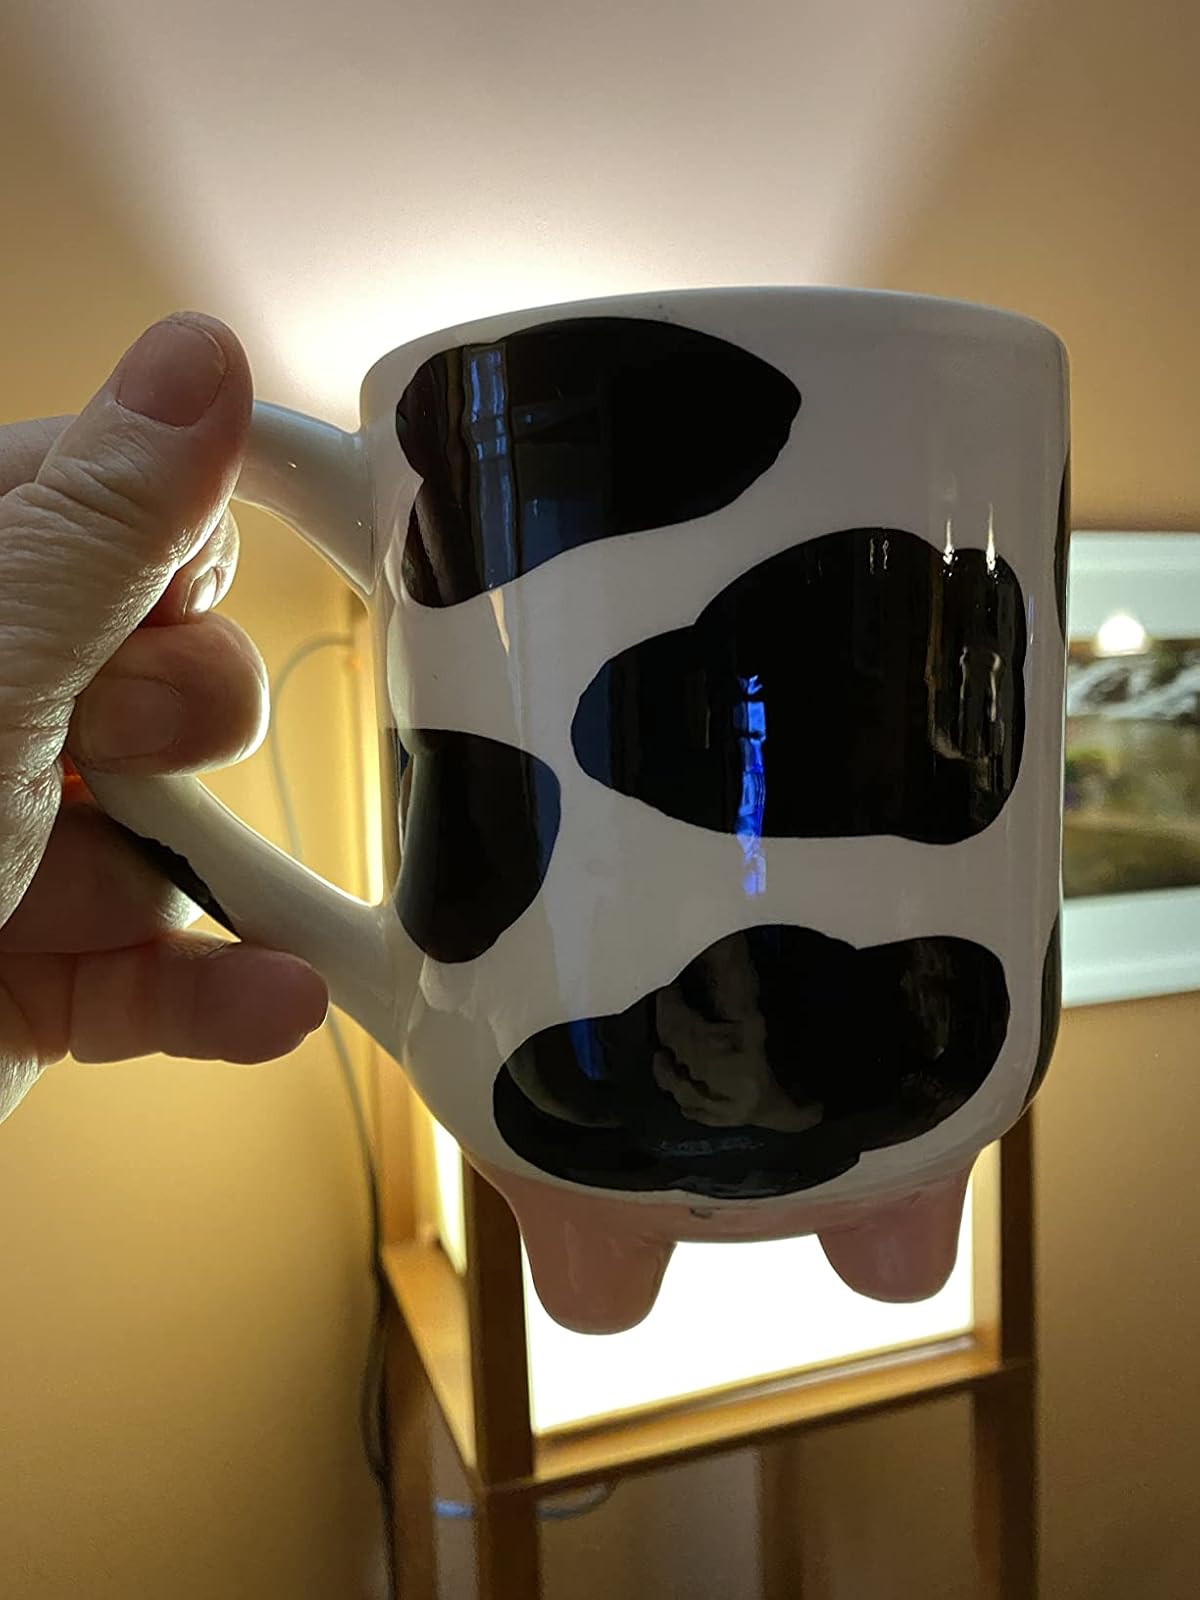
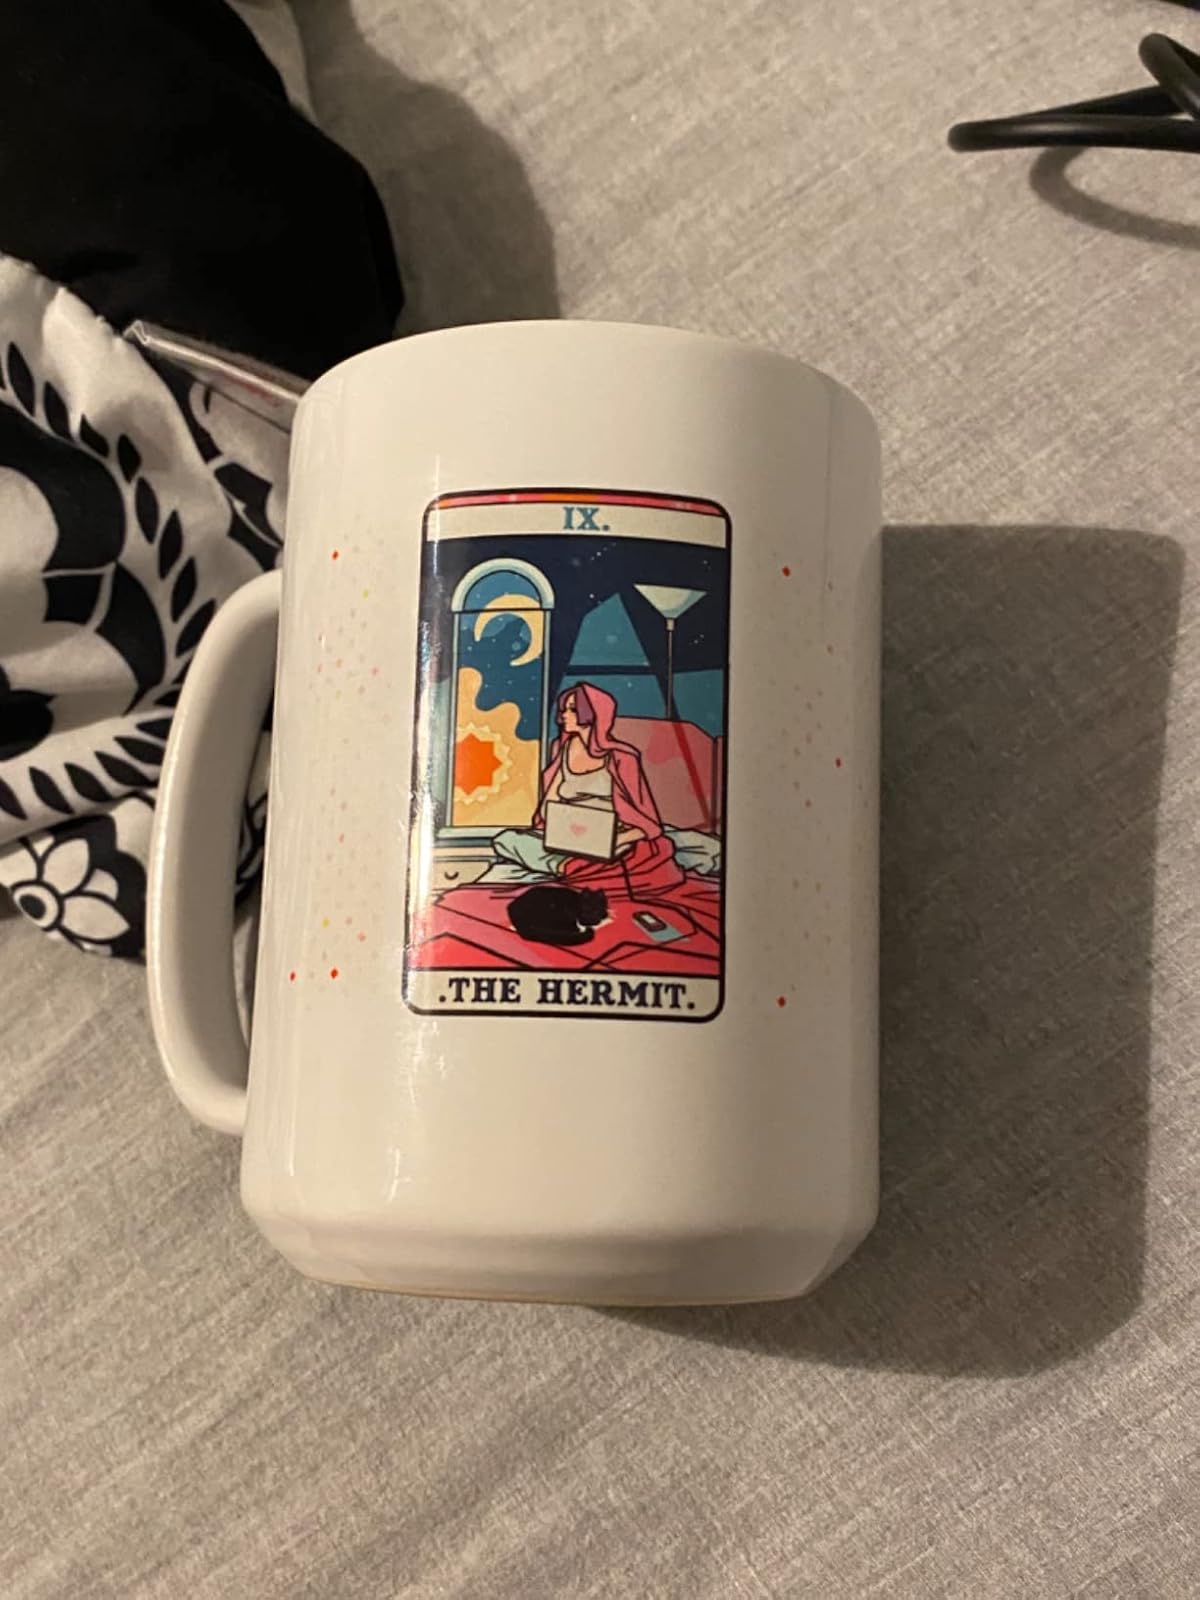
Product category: items_mug
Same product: no